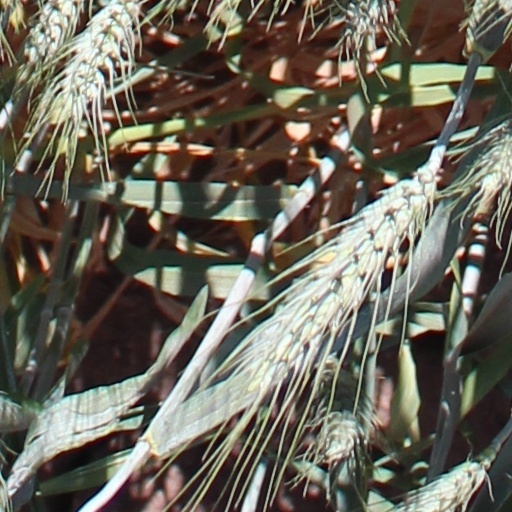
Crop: wheat